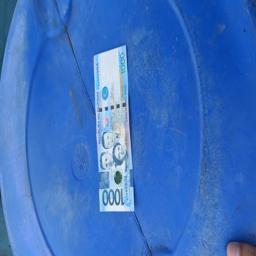
Label: 1000_Old_Front